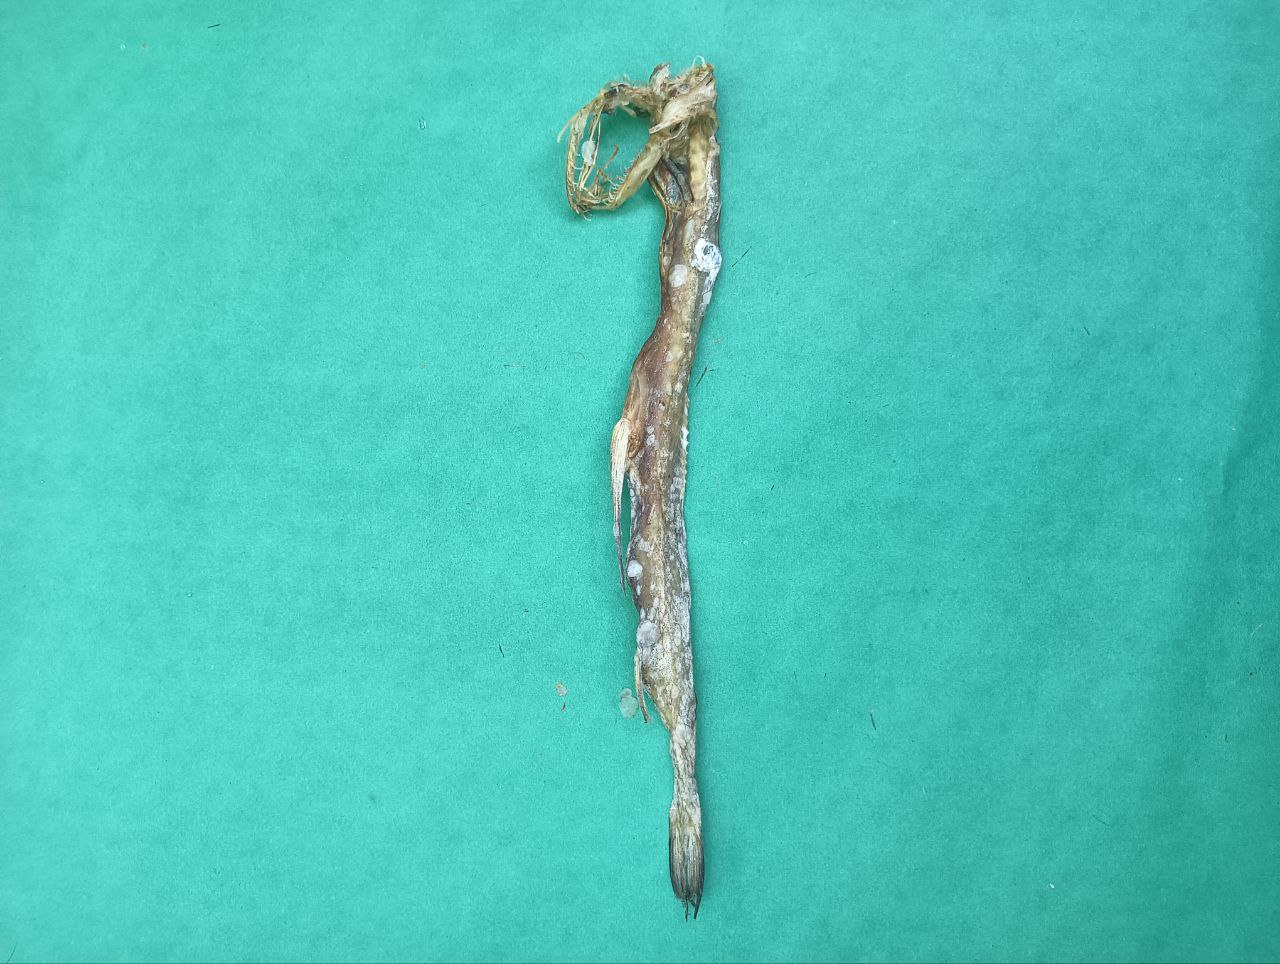
Species: Loitta